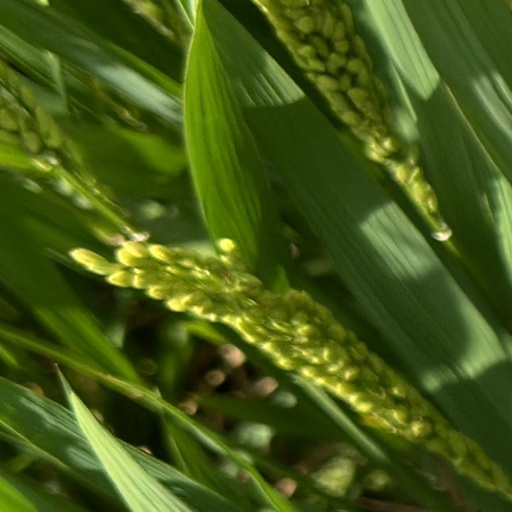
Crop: rice